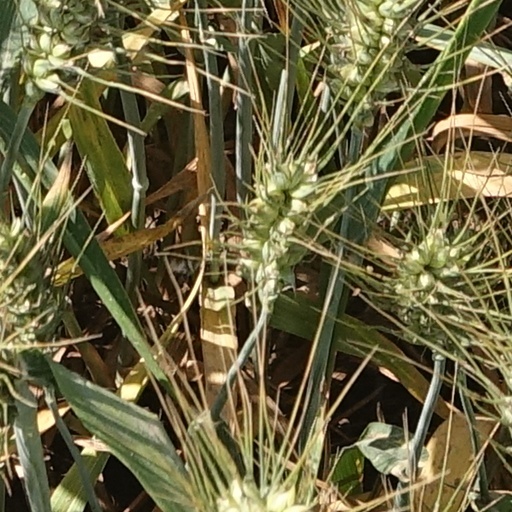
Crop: wheat